Politics of Jersey

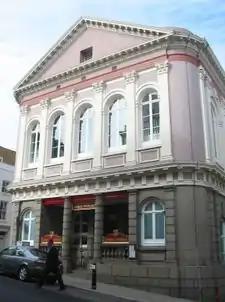
The States building in St. Helier

The parliamentary body responsible for adopting legislation and scrutinising the Council of Ministers is the States Assembly. 49 elected members (37 Deputies and 12 Connétables) sit in the unicameral assembly. There are also five non-elected, non-voting members appointed by the Crown (the Bailiff, the Lieutenant Governor, the Dean of Jersey, the Attorney General and the Solicitor General).